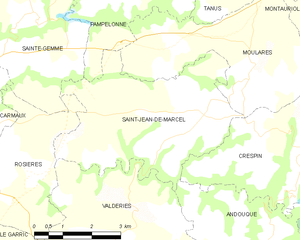
Carte des communes françaises Saint-Jean-de-Marcel